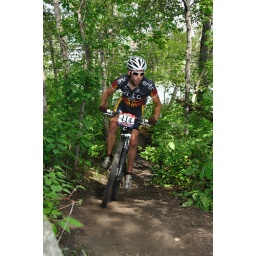
From the Edmonton Canada Cup mountain bike race, July 11th, 2010 in Edmonton, Alberta, Canada.